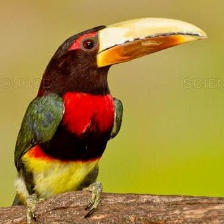
Species: IVORY BILLED ARACARI
Scientific name: PTEROGLOSSUS AZARA
ImageNet parent category: toucan